Pacific Express

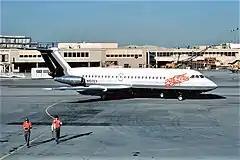
BAC One-Eleven in 1982

Pacific Express was an all-jet airline in the western United States from 1982 to early based in marketed itself as Pan Am Pacific Express reflecting a marketing agreement between Pan American World Airways (Pan Am) and the carrier for connecting passenger traffic at Los Angeles and San Francisco. At one point, Pacific Express served 22 destinations in the western It was a subsidiary of